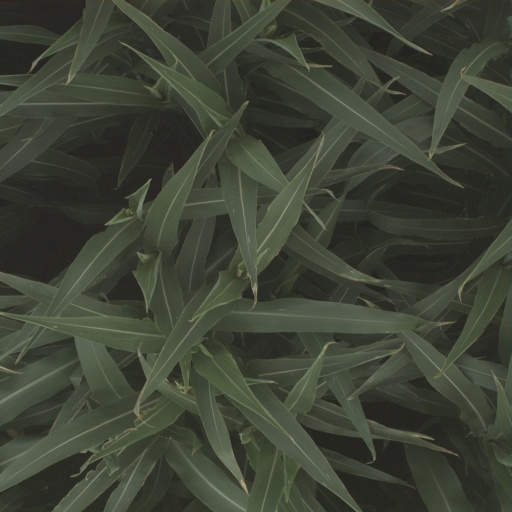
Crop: sorghum